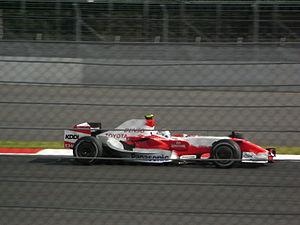
Le Grand Prix du Japon 2007 disputé sur le circuit du Mont Fuji le 30 septembre est la 783ᵉ épreuve du championnat du monde de Formule 1 courue depuis 1950 et la quinzième du championnat 2007.